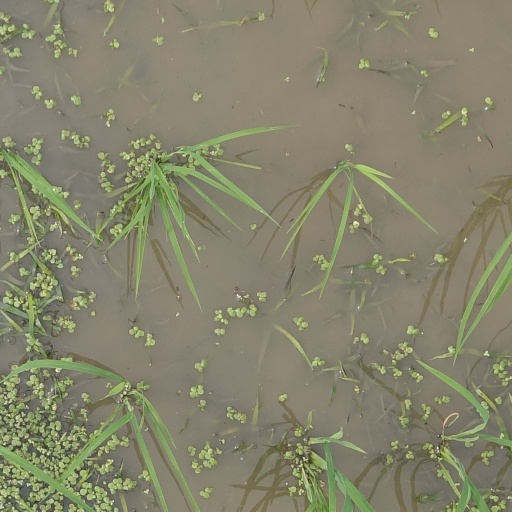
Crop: rice